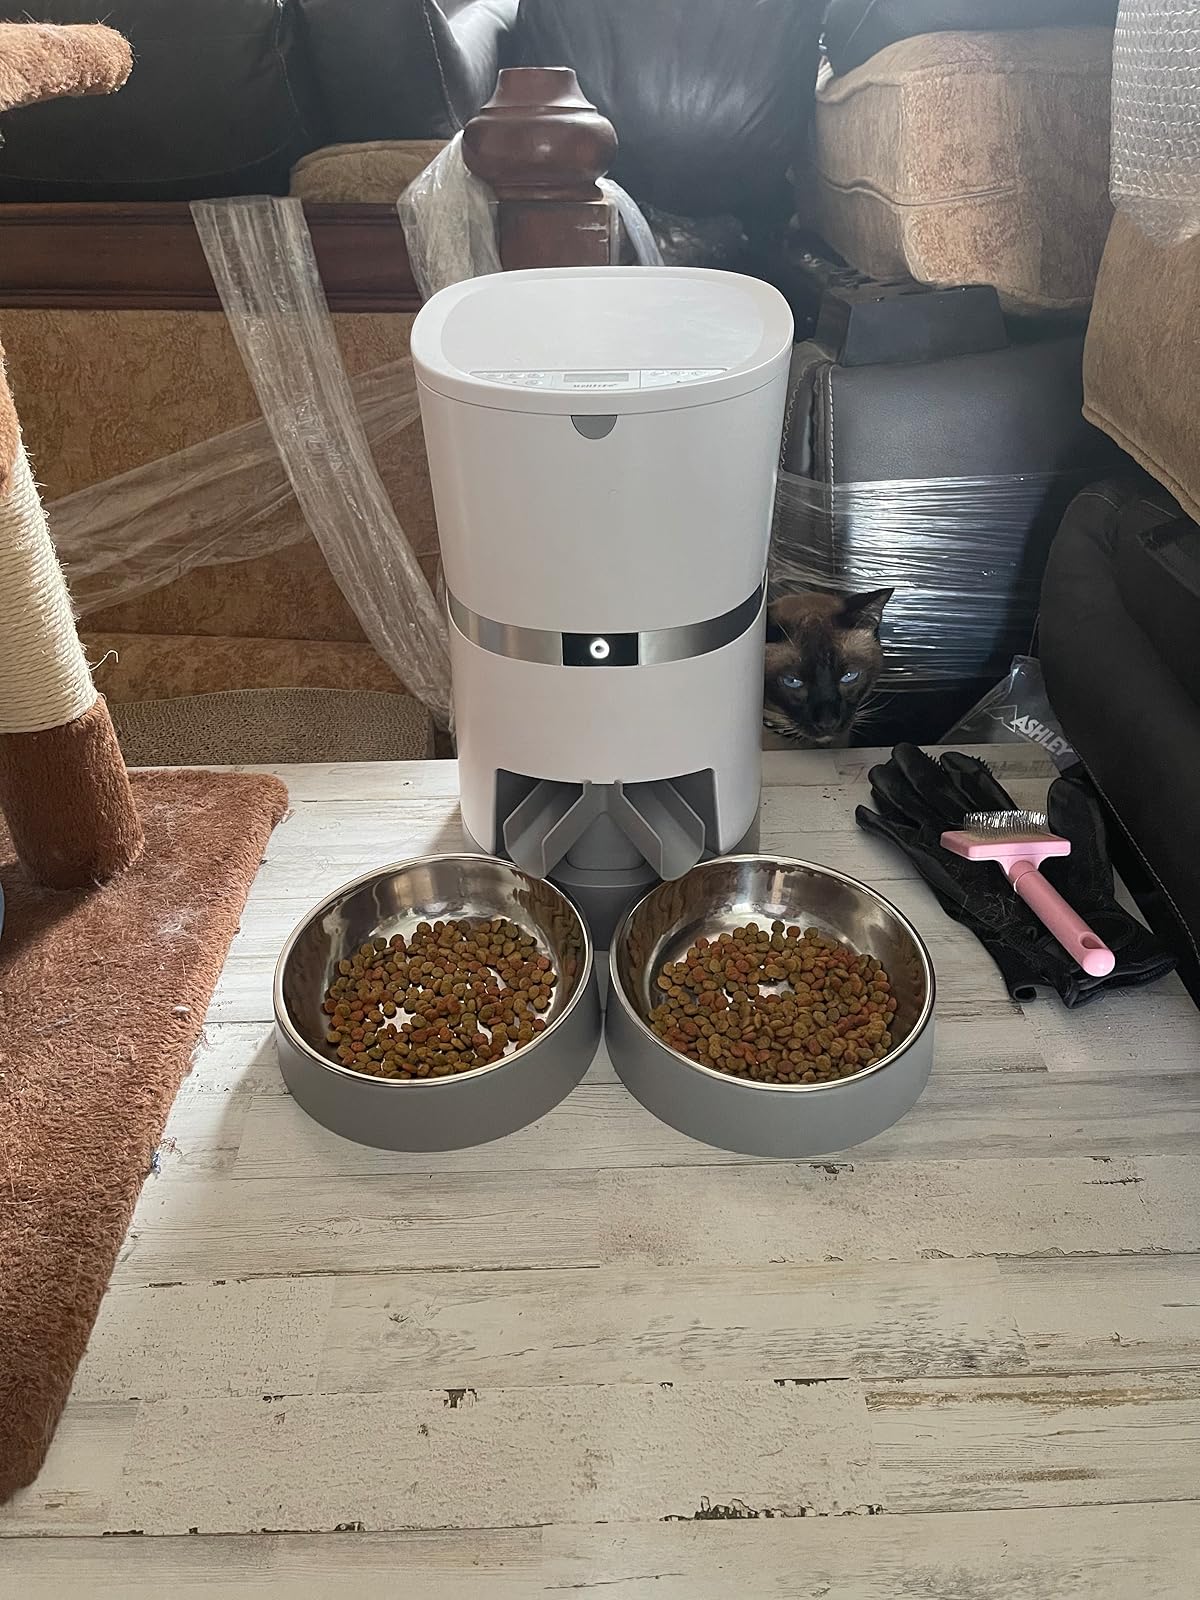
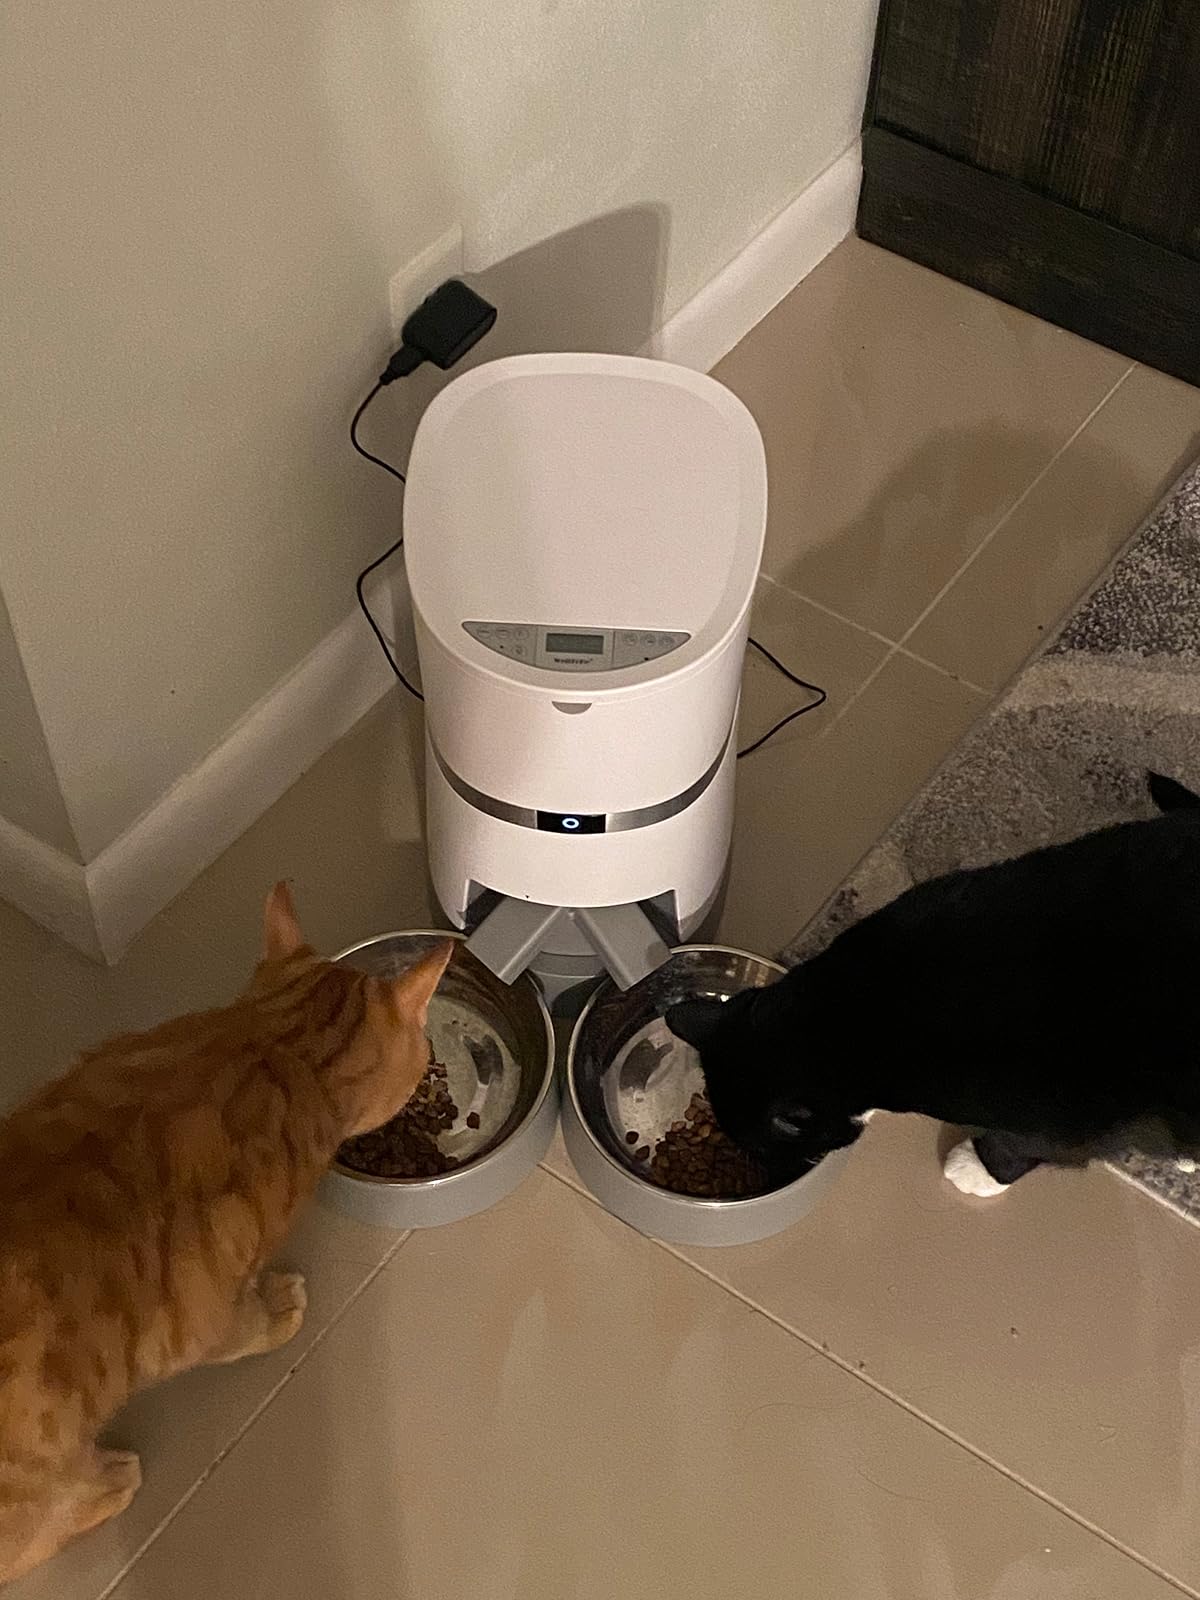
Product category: items_feeder
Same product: yes